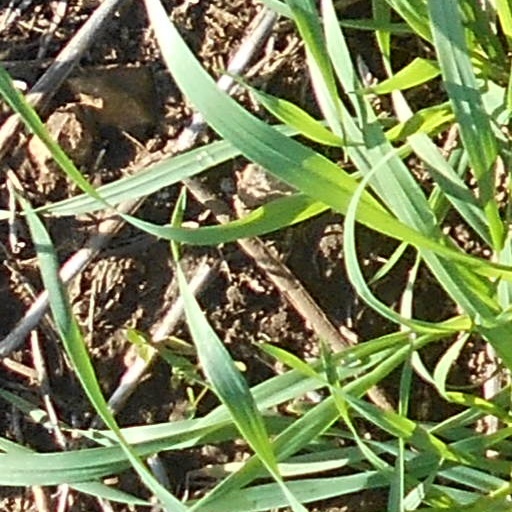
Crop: wheat